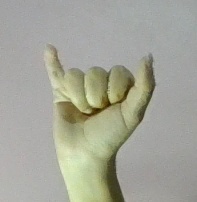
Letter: ya